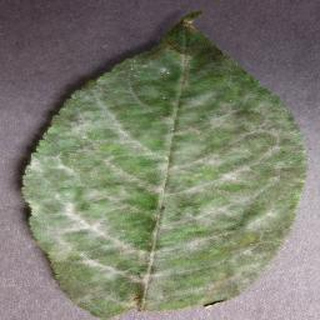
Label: cherry_powdery_mildew